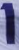
Number: 1